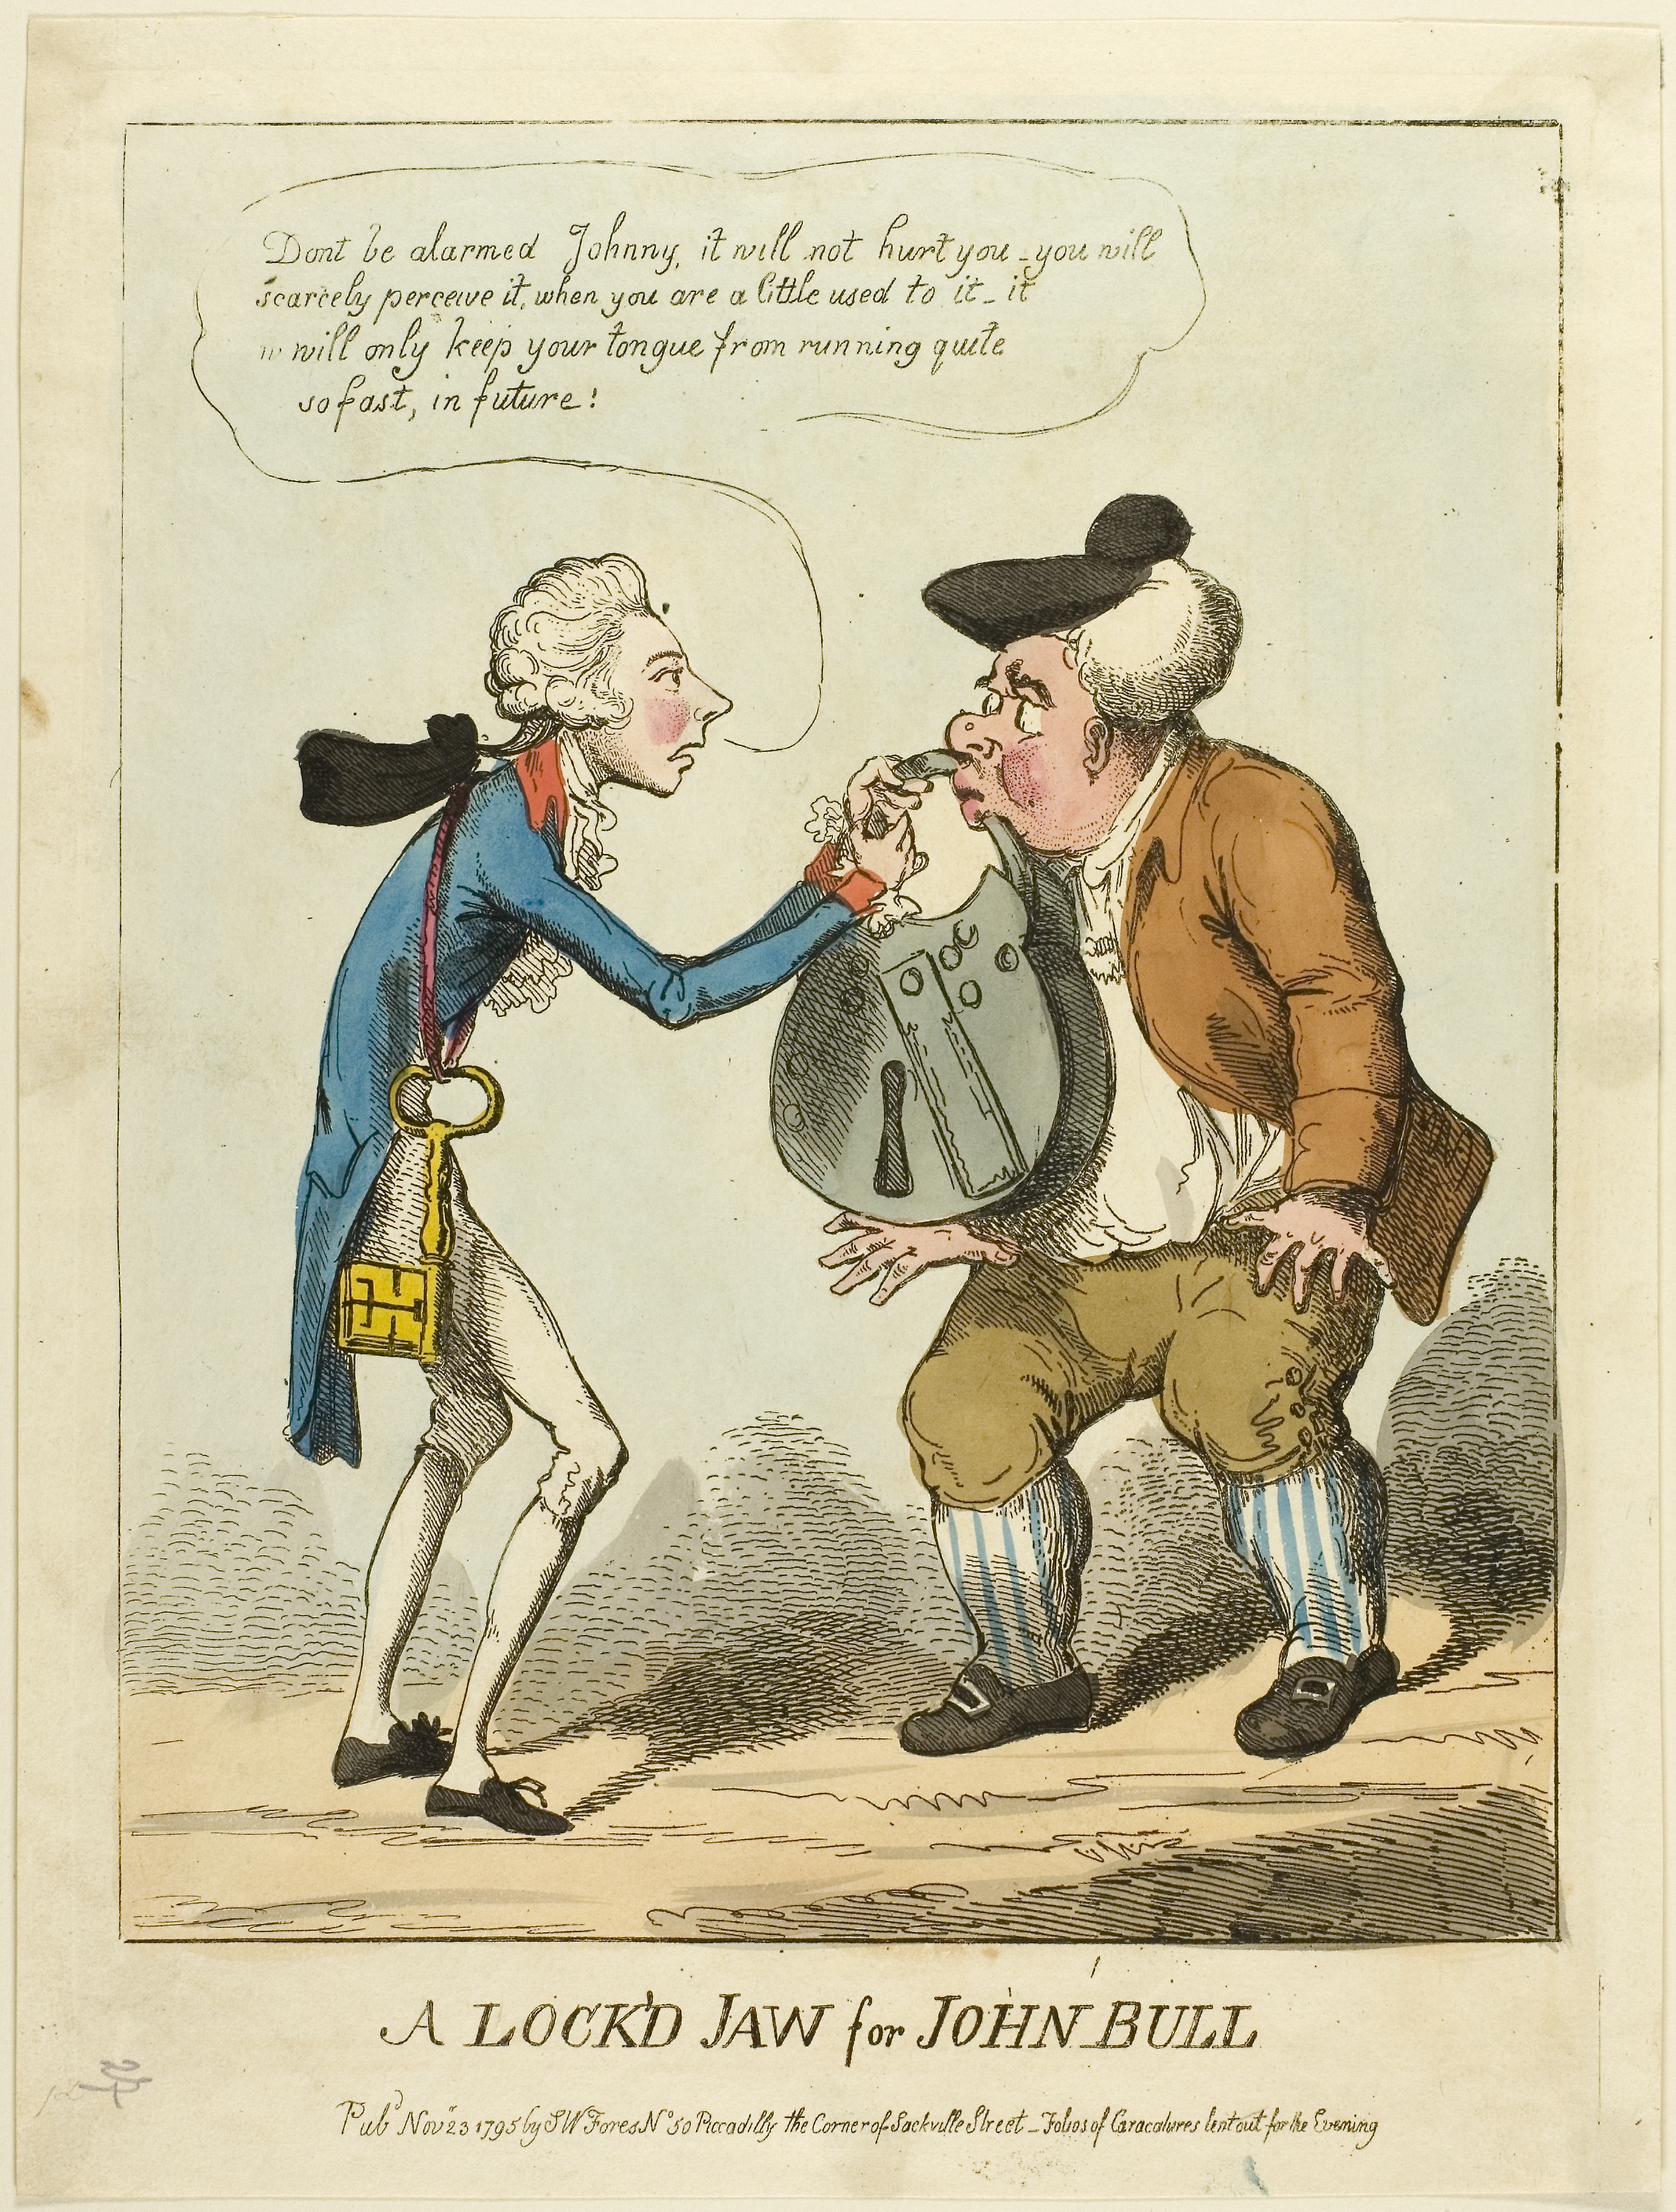
cartoon, human behavior, illustration, horse like mammal, art